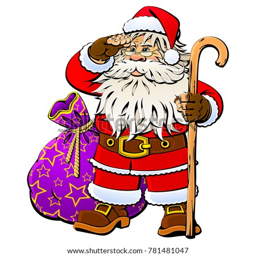
film character with a bag of gifts .